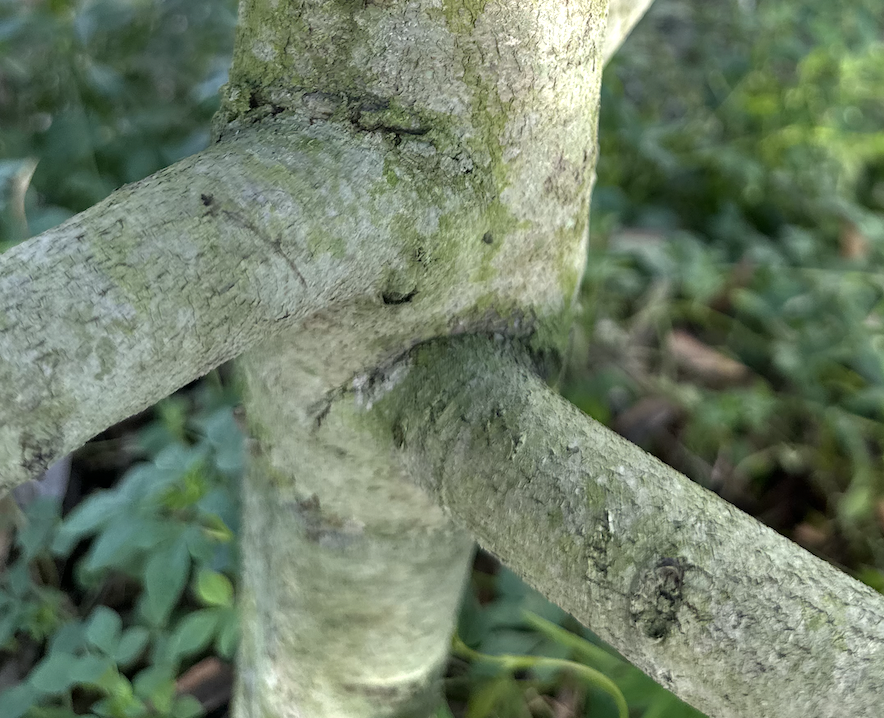
Label: pink_disease